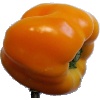
Label: yellow_pepper